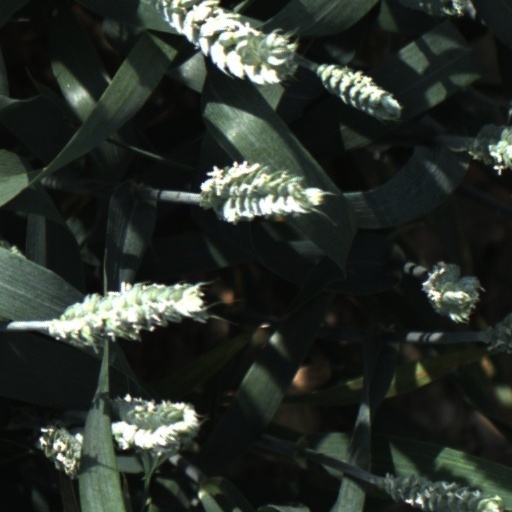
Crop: wheat